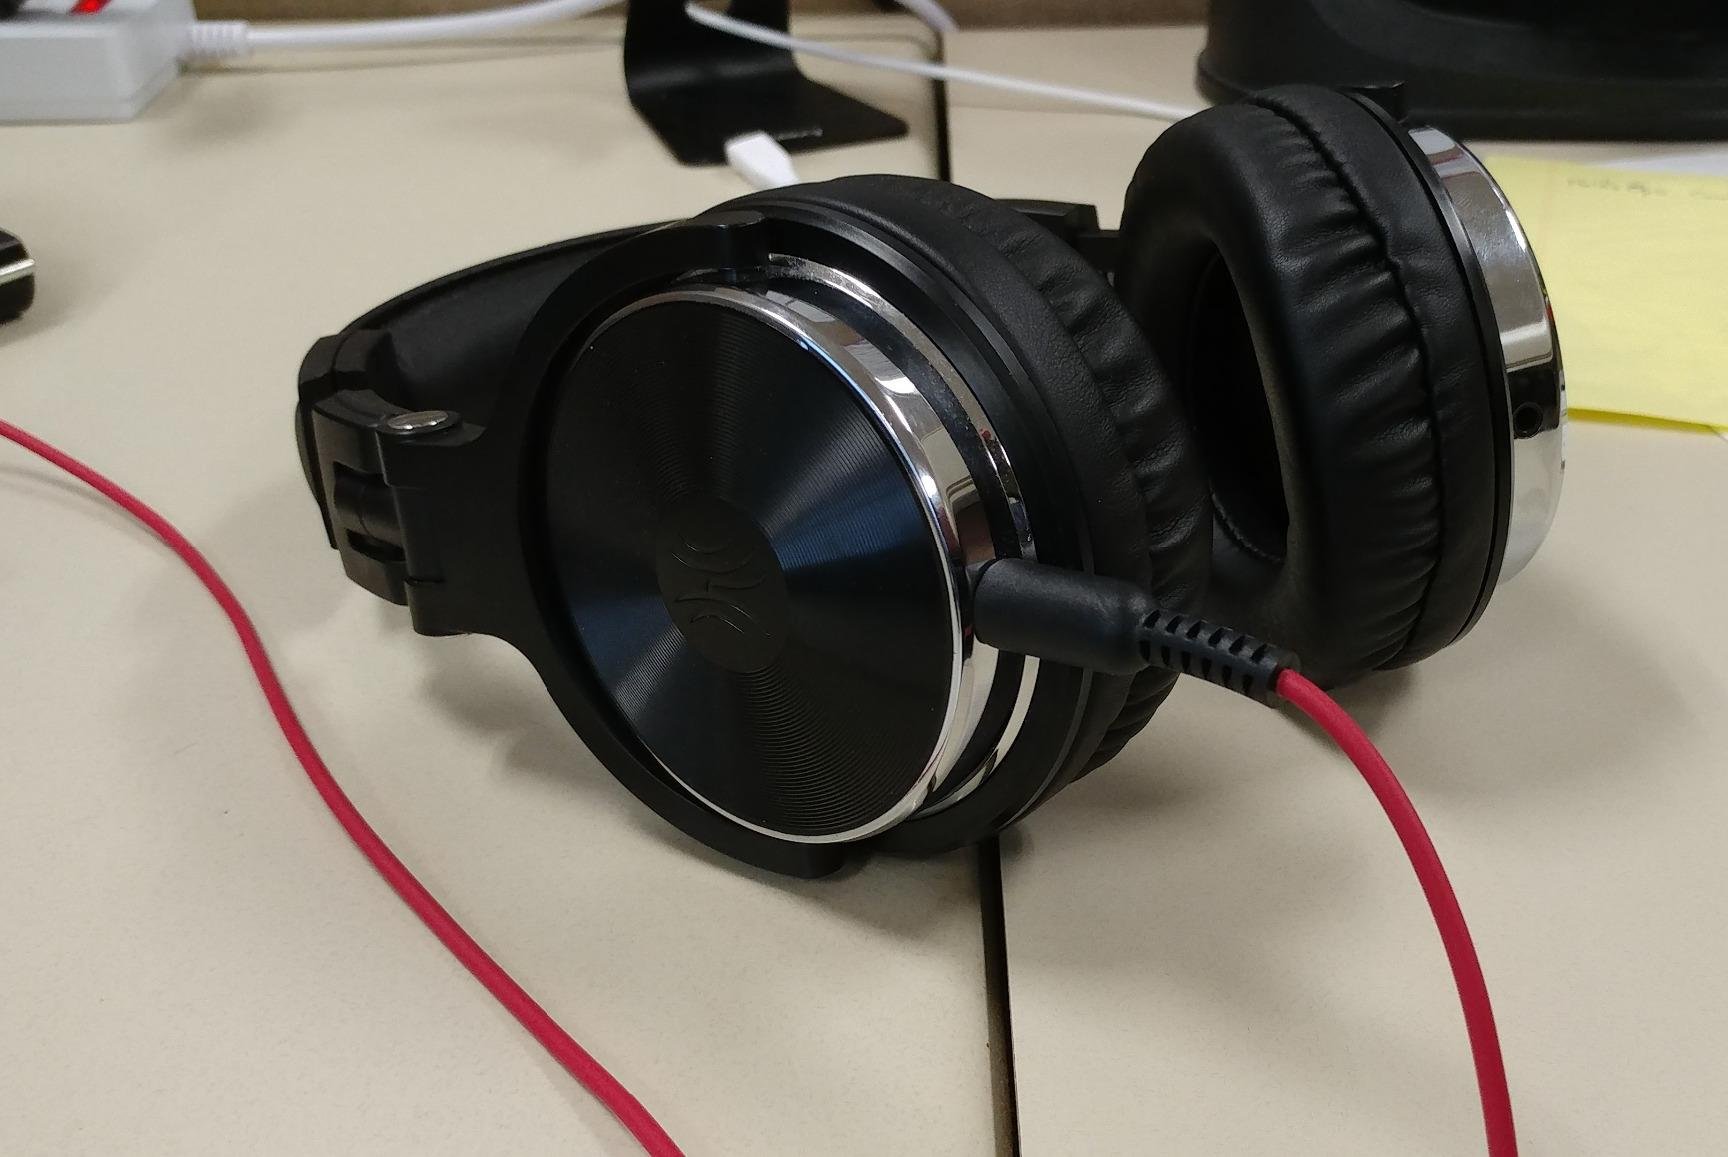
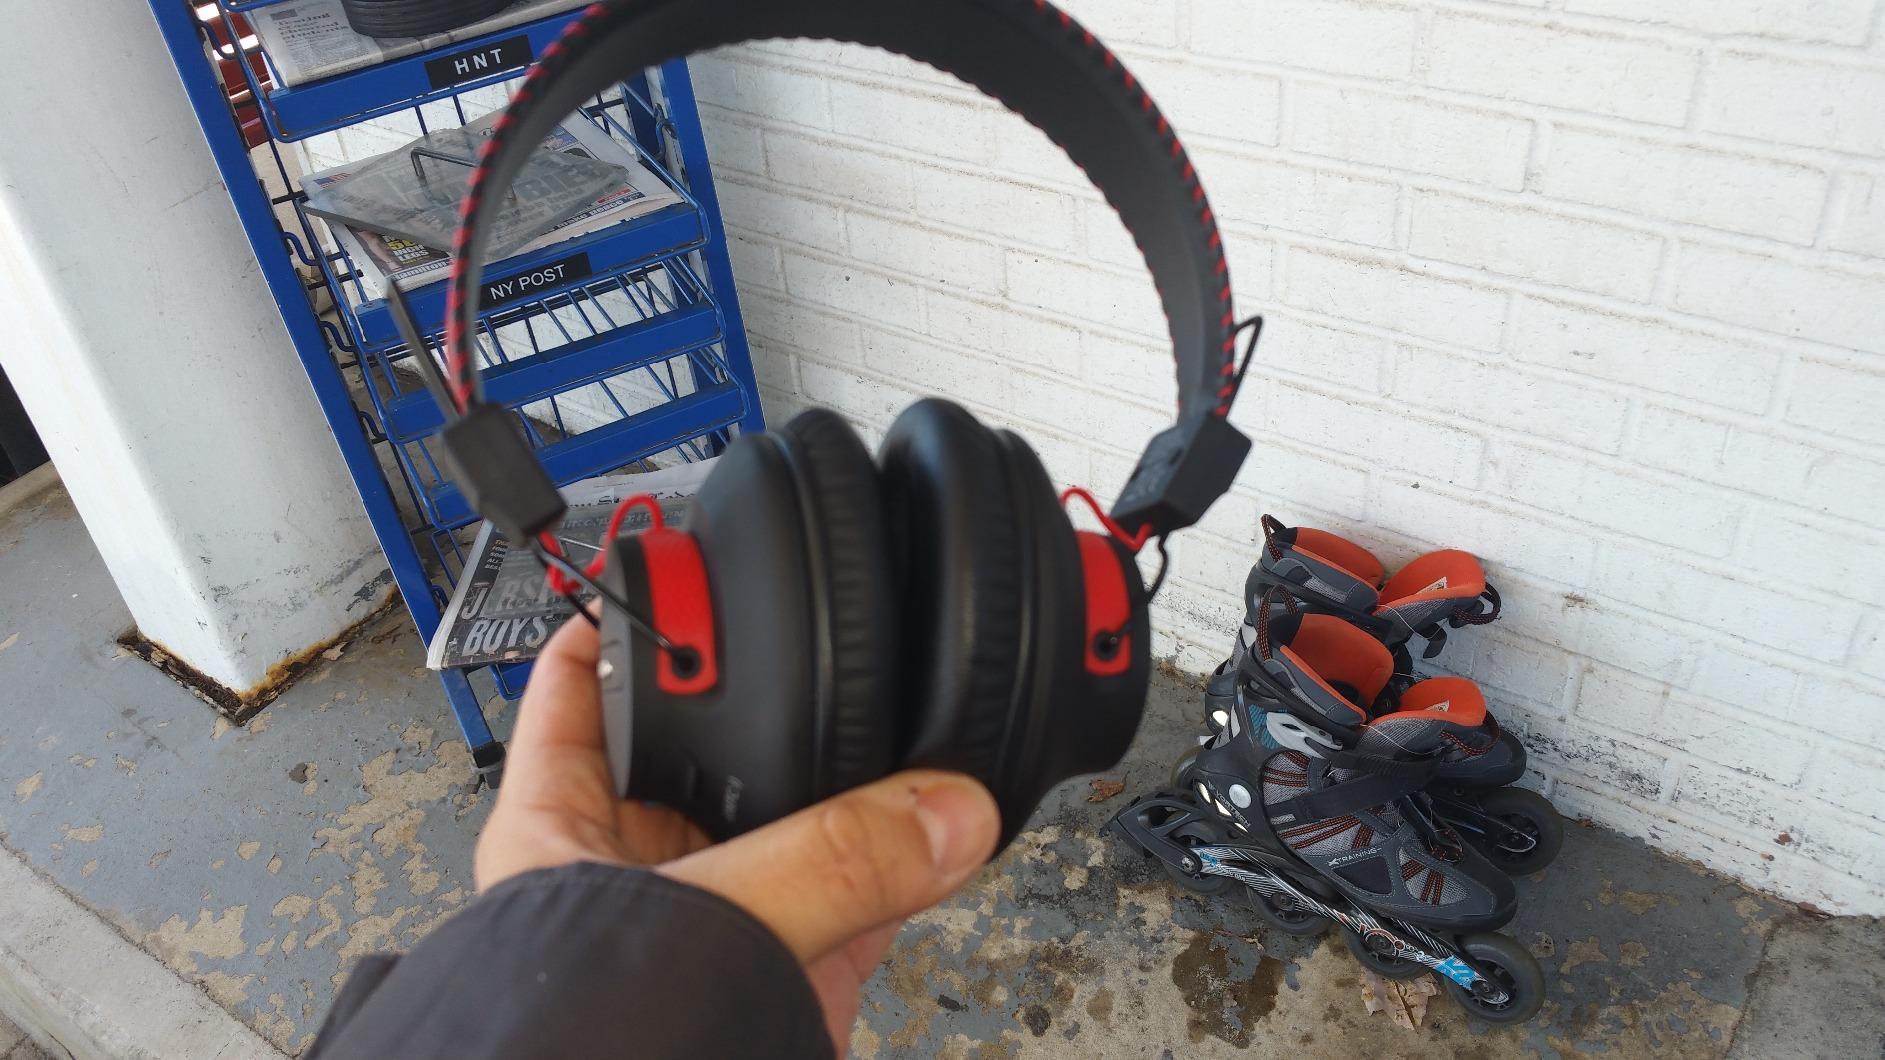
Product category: headphones
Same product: no